George H. W. Bush

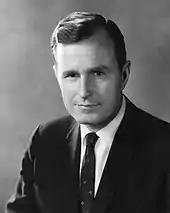
Bush in 1969

By the early 1960s, Bush was widely regarded as an appealing political candidate, and some leading Democrats attempted to convince Bush to become a Democrat. He declined to leave the Republican Party, later citing his belief that the national Democratic Party favored "big, centralized government". The Democratic Party had historically dominated Texas, but Republicans scored their first major victory in the state with John G. Tower's victory in a 1961 special election to the United States Senate. Motivated by Tower's victory and hoping to prevent the far-right John Birch Society from coming to power, Bush ran for the chairmanship of the Harris County Republican Party, winning election in February 1963. Like most other Texas Republicans, Bush supported conservative Senator Barry Goldwater over the more centrist Nelson Rockefeller in the 1964 Republican Party presidential primaries.